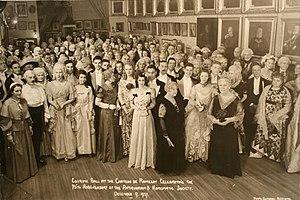
Bal costumé célébrant le 75e anniversaire de la Société d’archéologie et de numismatique de Montréal, au Château Ramezay, en 1937.
La Société d'archéologie et de numismatique de Montréal est des plus anciennes institutions canadiennes à œuvrer à la mise en valeur et à la sauvegarde du patrimoine.